British American Racing

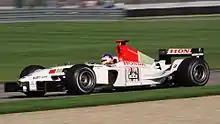
Villeneuve driving the BAR 005 at the 2003 United States Grand Prix

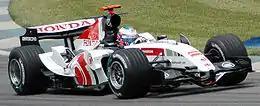
Jenson Button driving the BAR 007 at the 2005 United States Grand Prix

BAR brought in Jenson Button to replace Panis for the 2003 Formula One season. Villeneuve's contract negotiation arguments with David Richards eventually ended with him being replaced before the end of the season by Japanese driver Takuma Sato. Honda has traditionally liked its teams to field Japanese drivers for publicity reasons in its home country. Jenson Button led a race for the first time at the 2003 United States Grand Prix. The team struggled due to its use of Bridgestone tyres. In the off-season they changed to rival company Michelin.